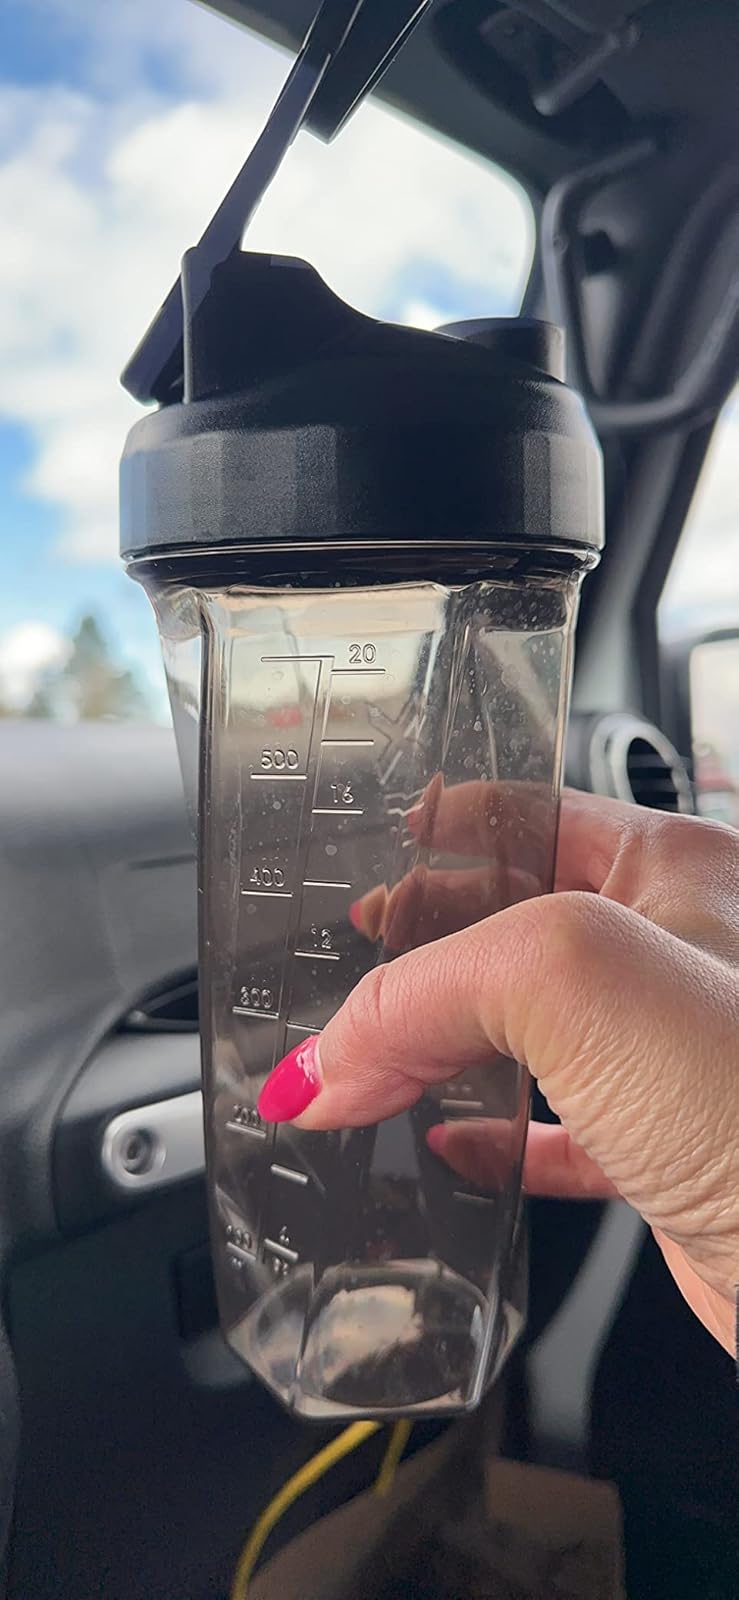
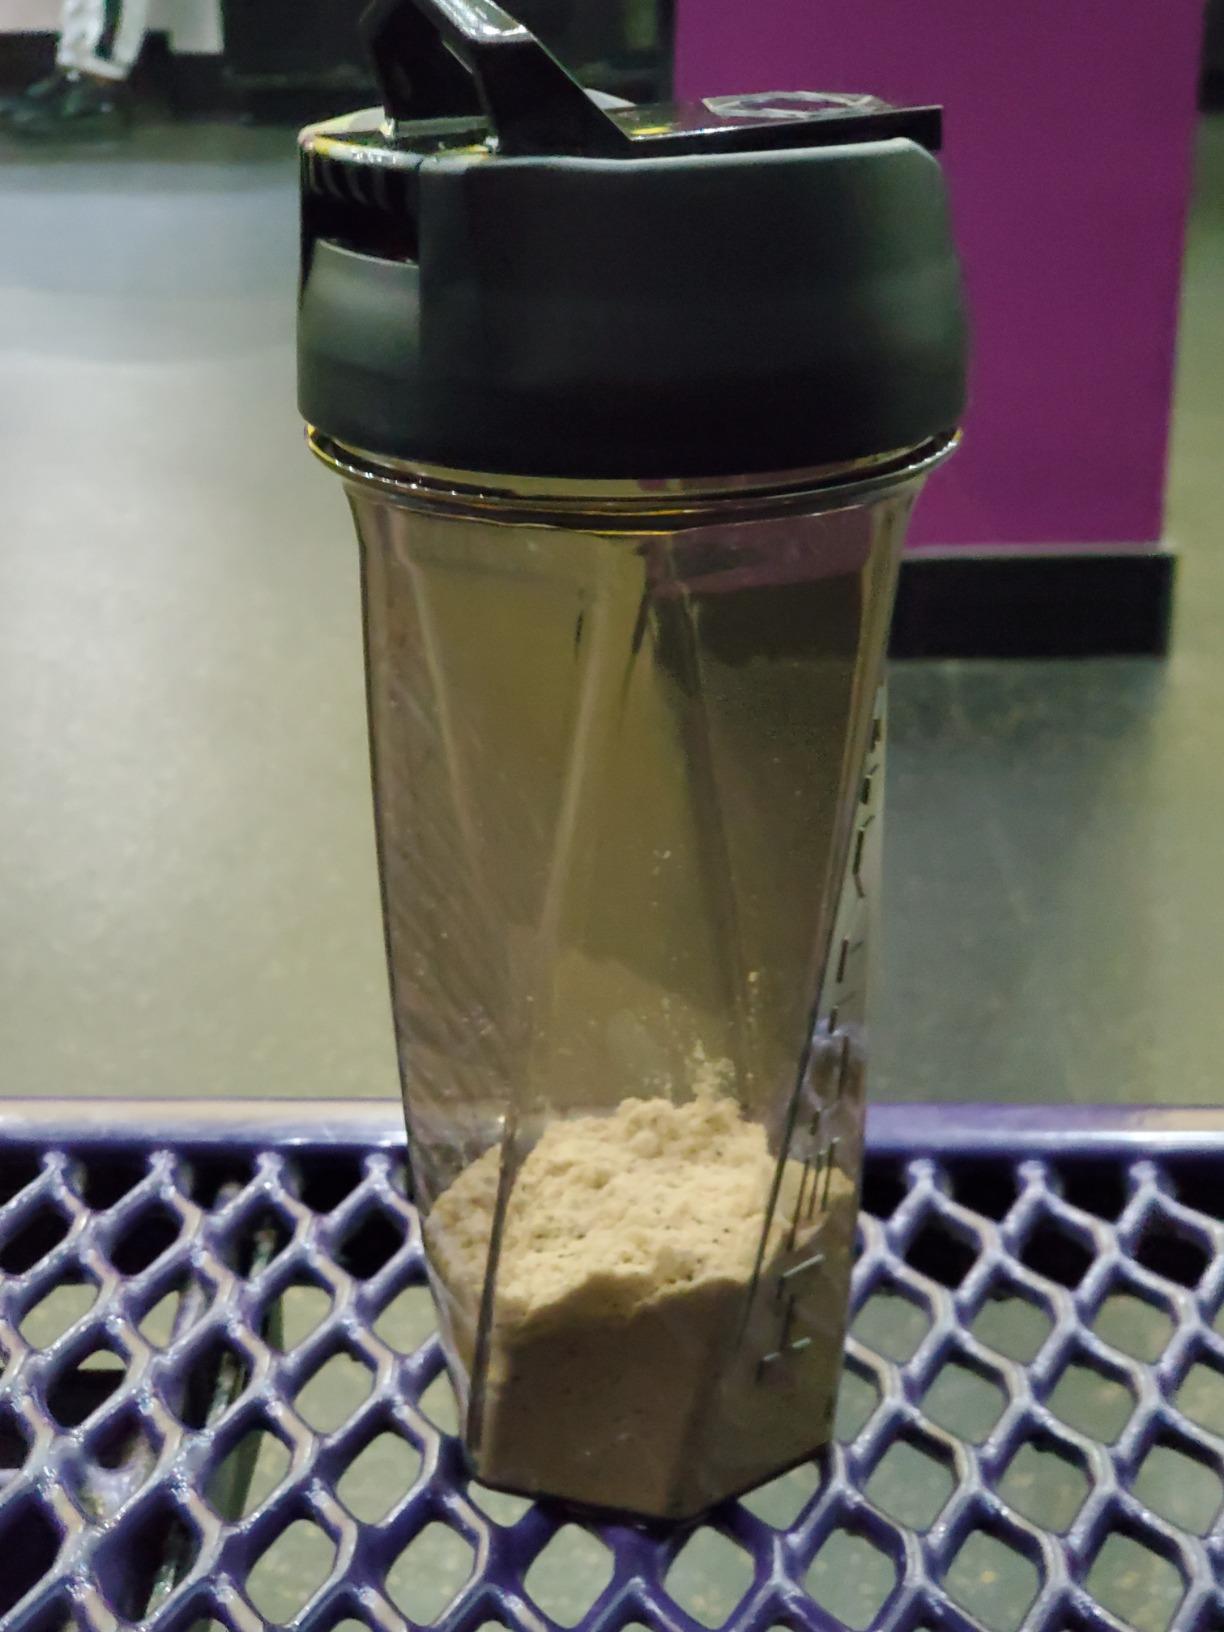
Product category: items_blender
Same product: yes